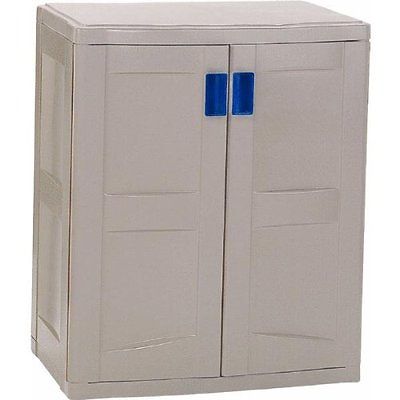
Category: cabinet